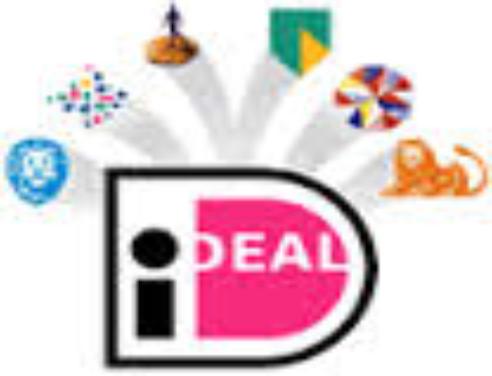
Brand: Ideal
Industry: Others